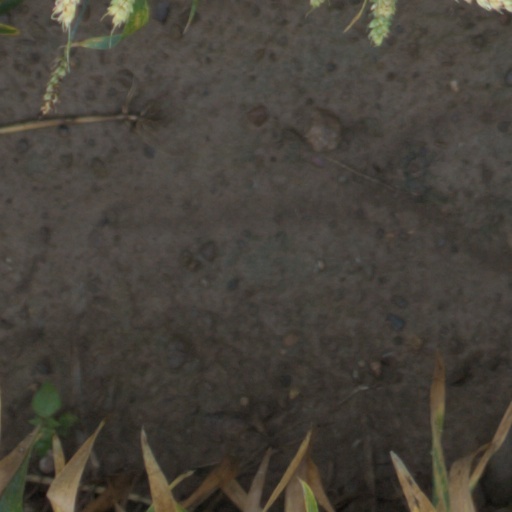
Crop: wheat